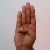
The image shows a hand gesture representing the letter 'B' in Indian Sign Language.